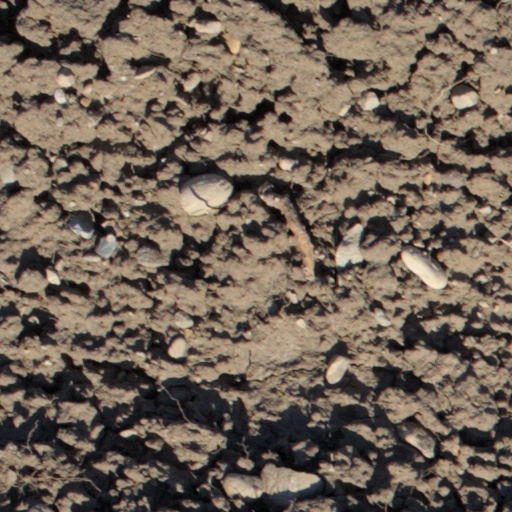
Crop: wheat